Squatting in Chile

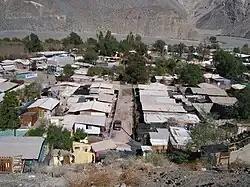

In Chile, the government of Eduardo Frei Montalva (1964–1970) began to permit shanty towns. The need for housing had been shown when 10,000 people squatted a delayed construction project in the capital Santiago in 1961. The massacre of Puerto Montt occurred in 1969, when an eviction of a land occupation resulted in ten deaths. Between 1967 and 1972, there were 312 occupations, housing almost 55,000 people.